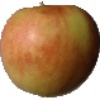
Label: Apple Red 2